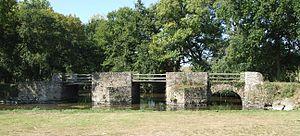
Vue de cote du Pont du Theil situe a Trans-Sur-Erdre
Trans-sur-Erdre est une commune de l'Ouest de la France, située dans le département de la Loire-Atlantique, en région Pays de la Loire.